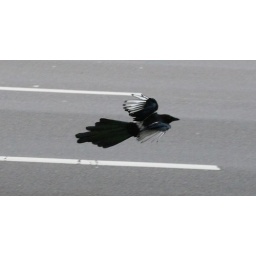
blue and white bird in flight